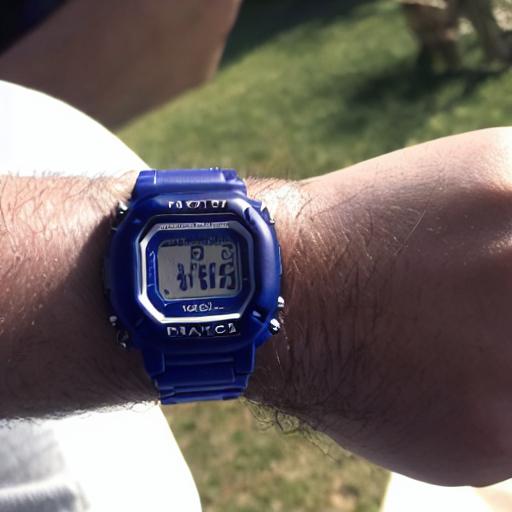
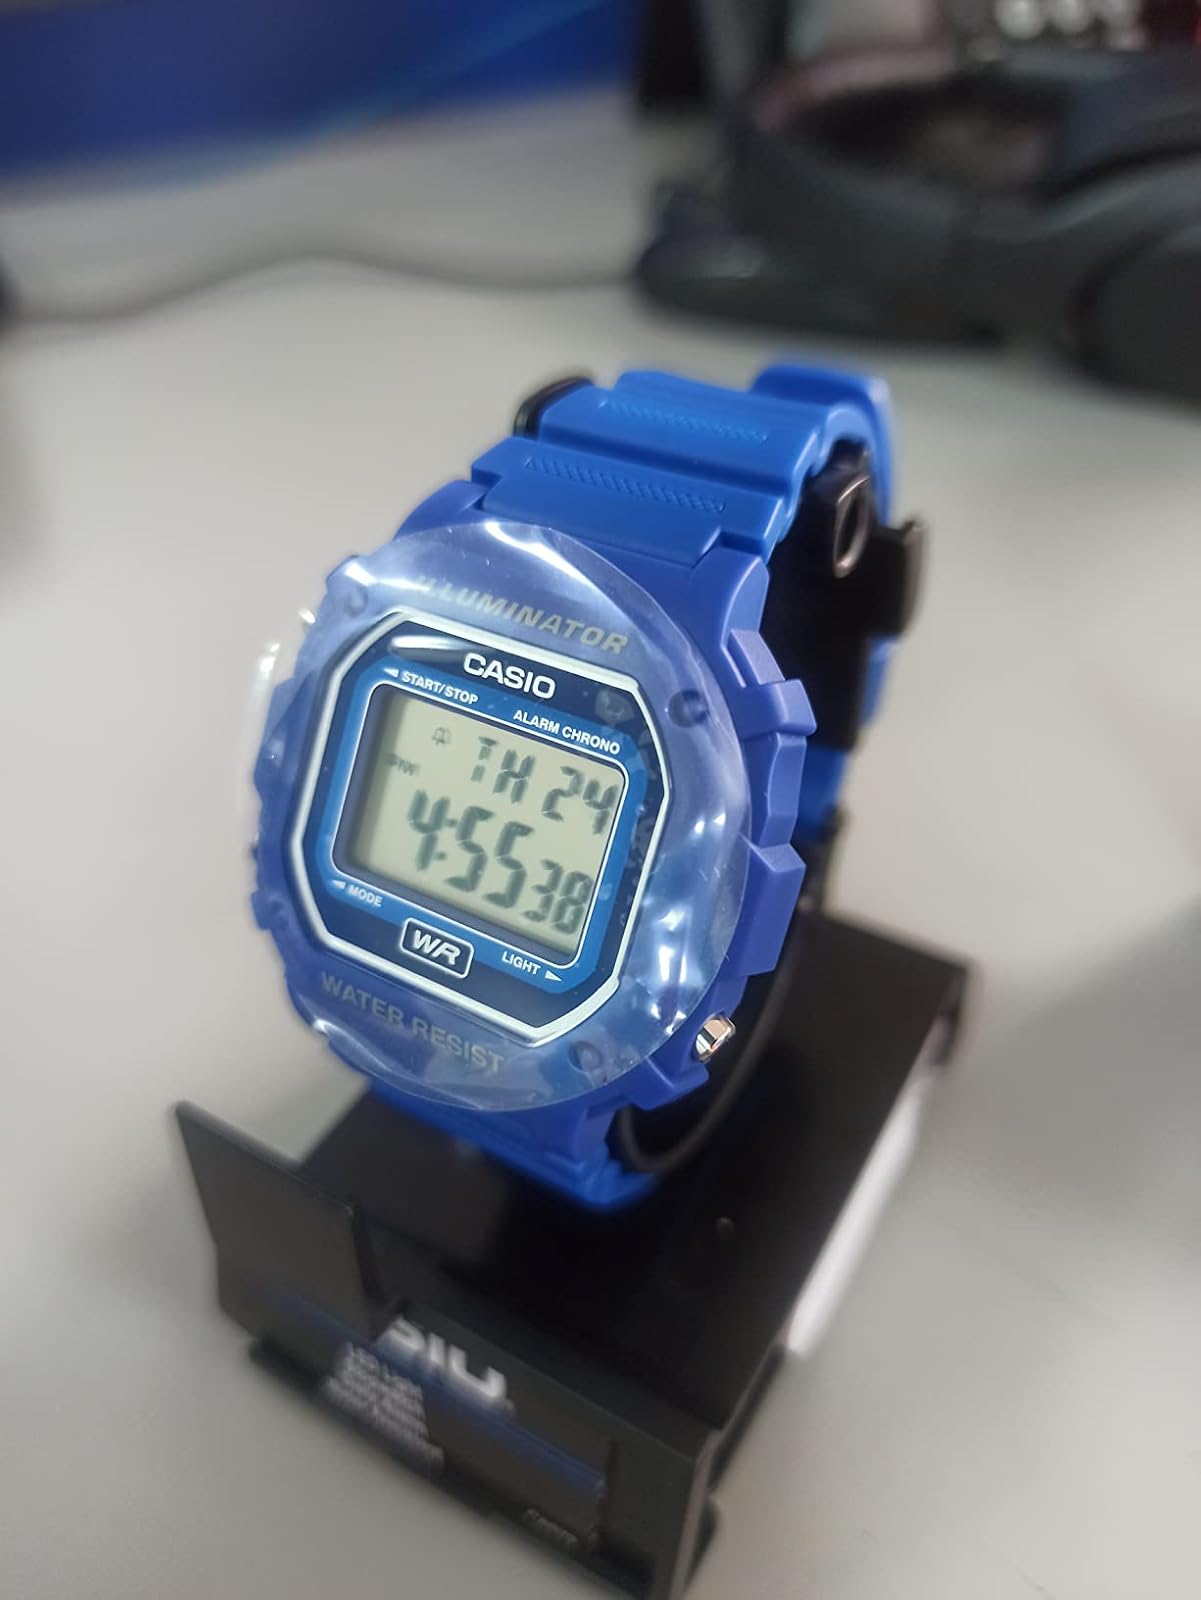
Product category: accessories_watch
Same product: no